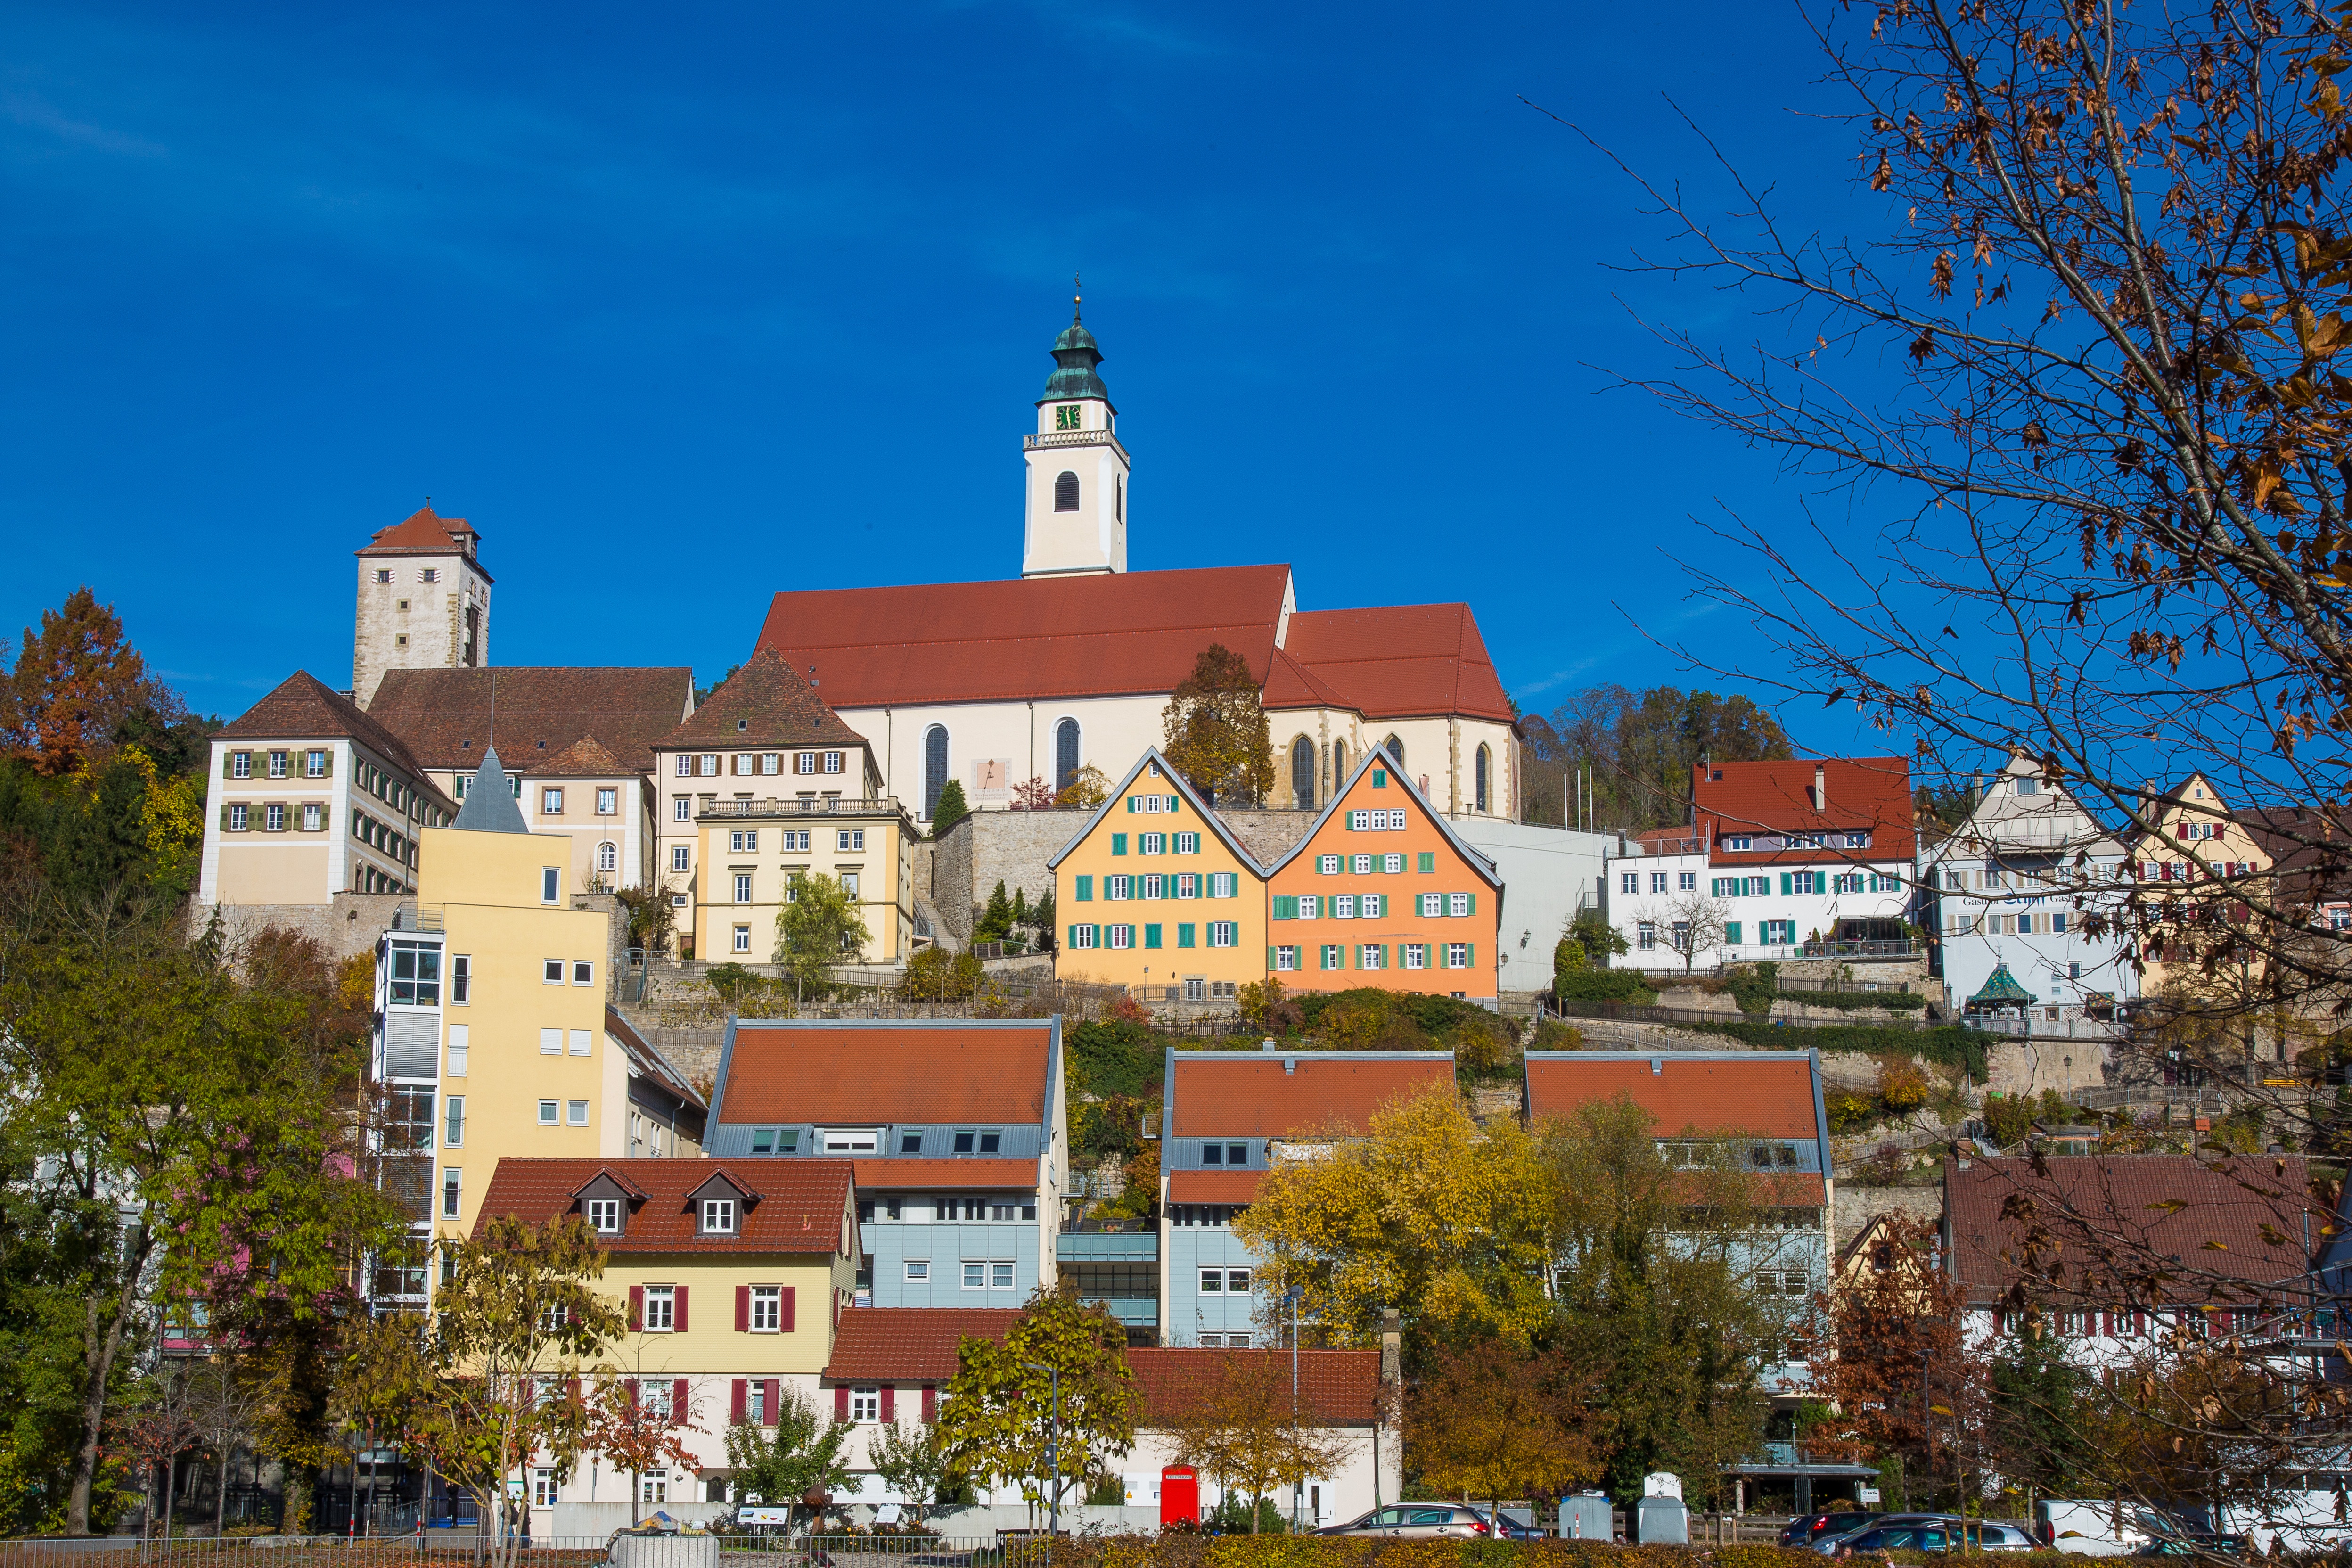
town, building, city, cityscape, downtown, village, landmark, church, place of worship, monastery, estate, neckar, neighbourhood, horb, horb am neckar, collegiate church, residential area, human settlement